Manuel González (actor)

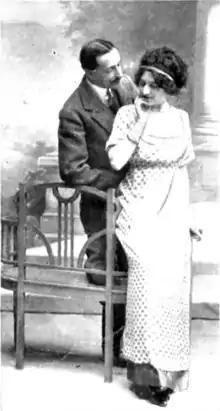
Manuel González and Mercedes Pérez Vargas at Teatro de la Comedia, Madrid, 1911

He developed his artistic career on the stages of the capital of Spain. His beginnings were at Teatro de la Comedia with Mercedes Pérez de Vargas. Shortly after he joined the company of Juan Bonafé and specialized in the comedy genre. He also worked as a theater director.